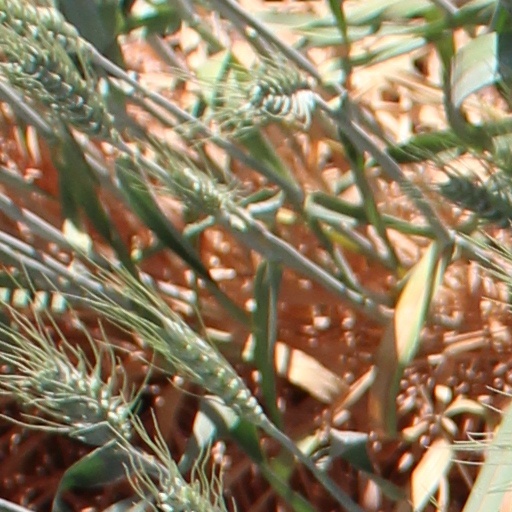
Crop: wheat